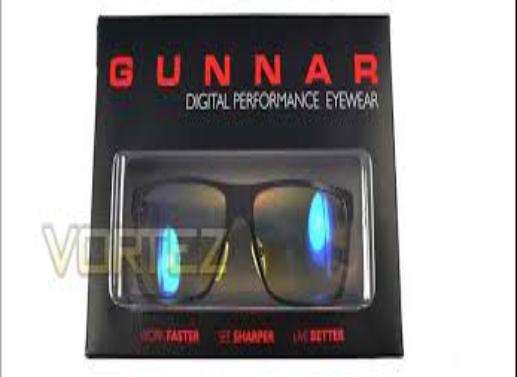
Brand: gunnar
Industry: Clothes